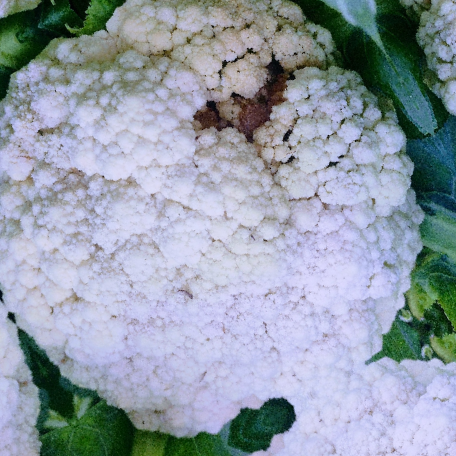
Label: Bacterial spot rot